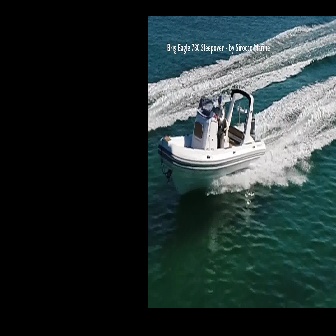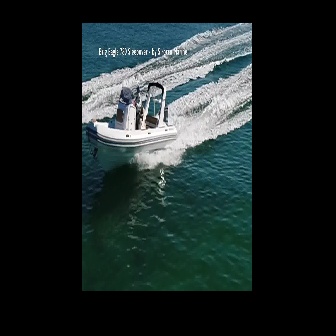
  Please identify the target specified by the bounding box [157,86,265,195] in the first image and locate it in the second image. Return the coordinates in [x_min,y_min,x_max,y_max] format.
Answer: [85,79,177,171]